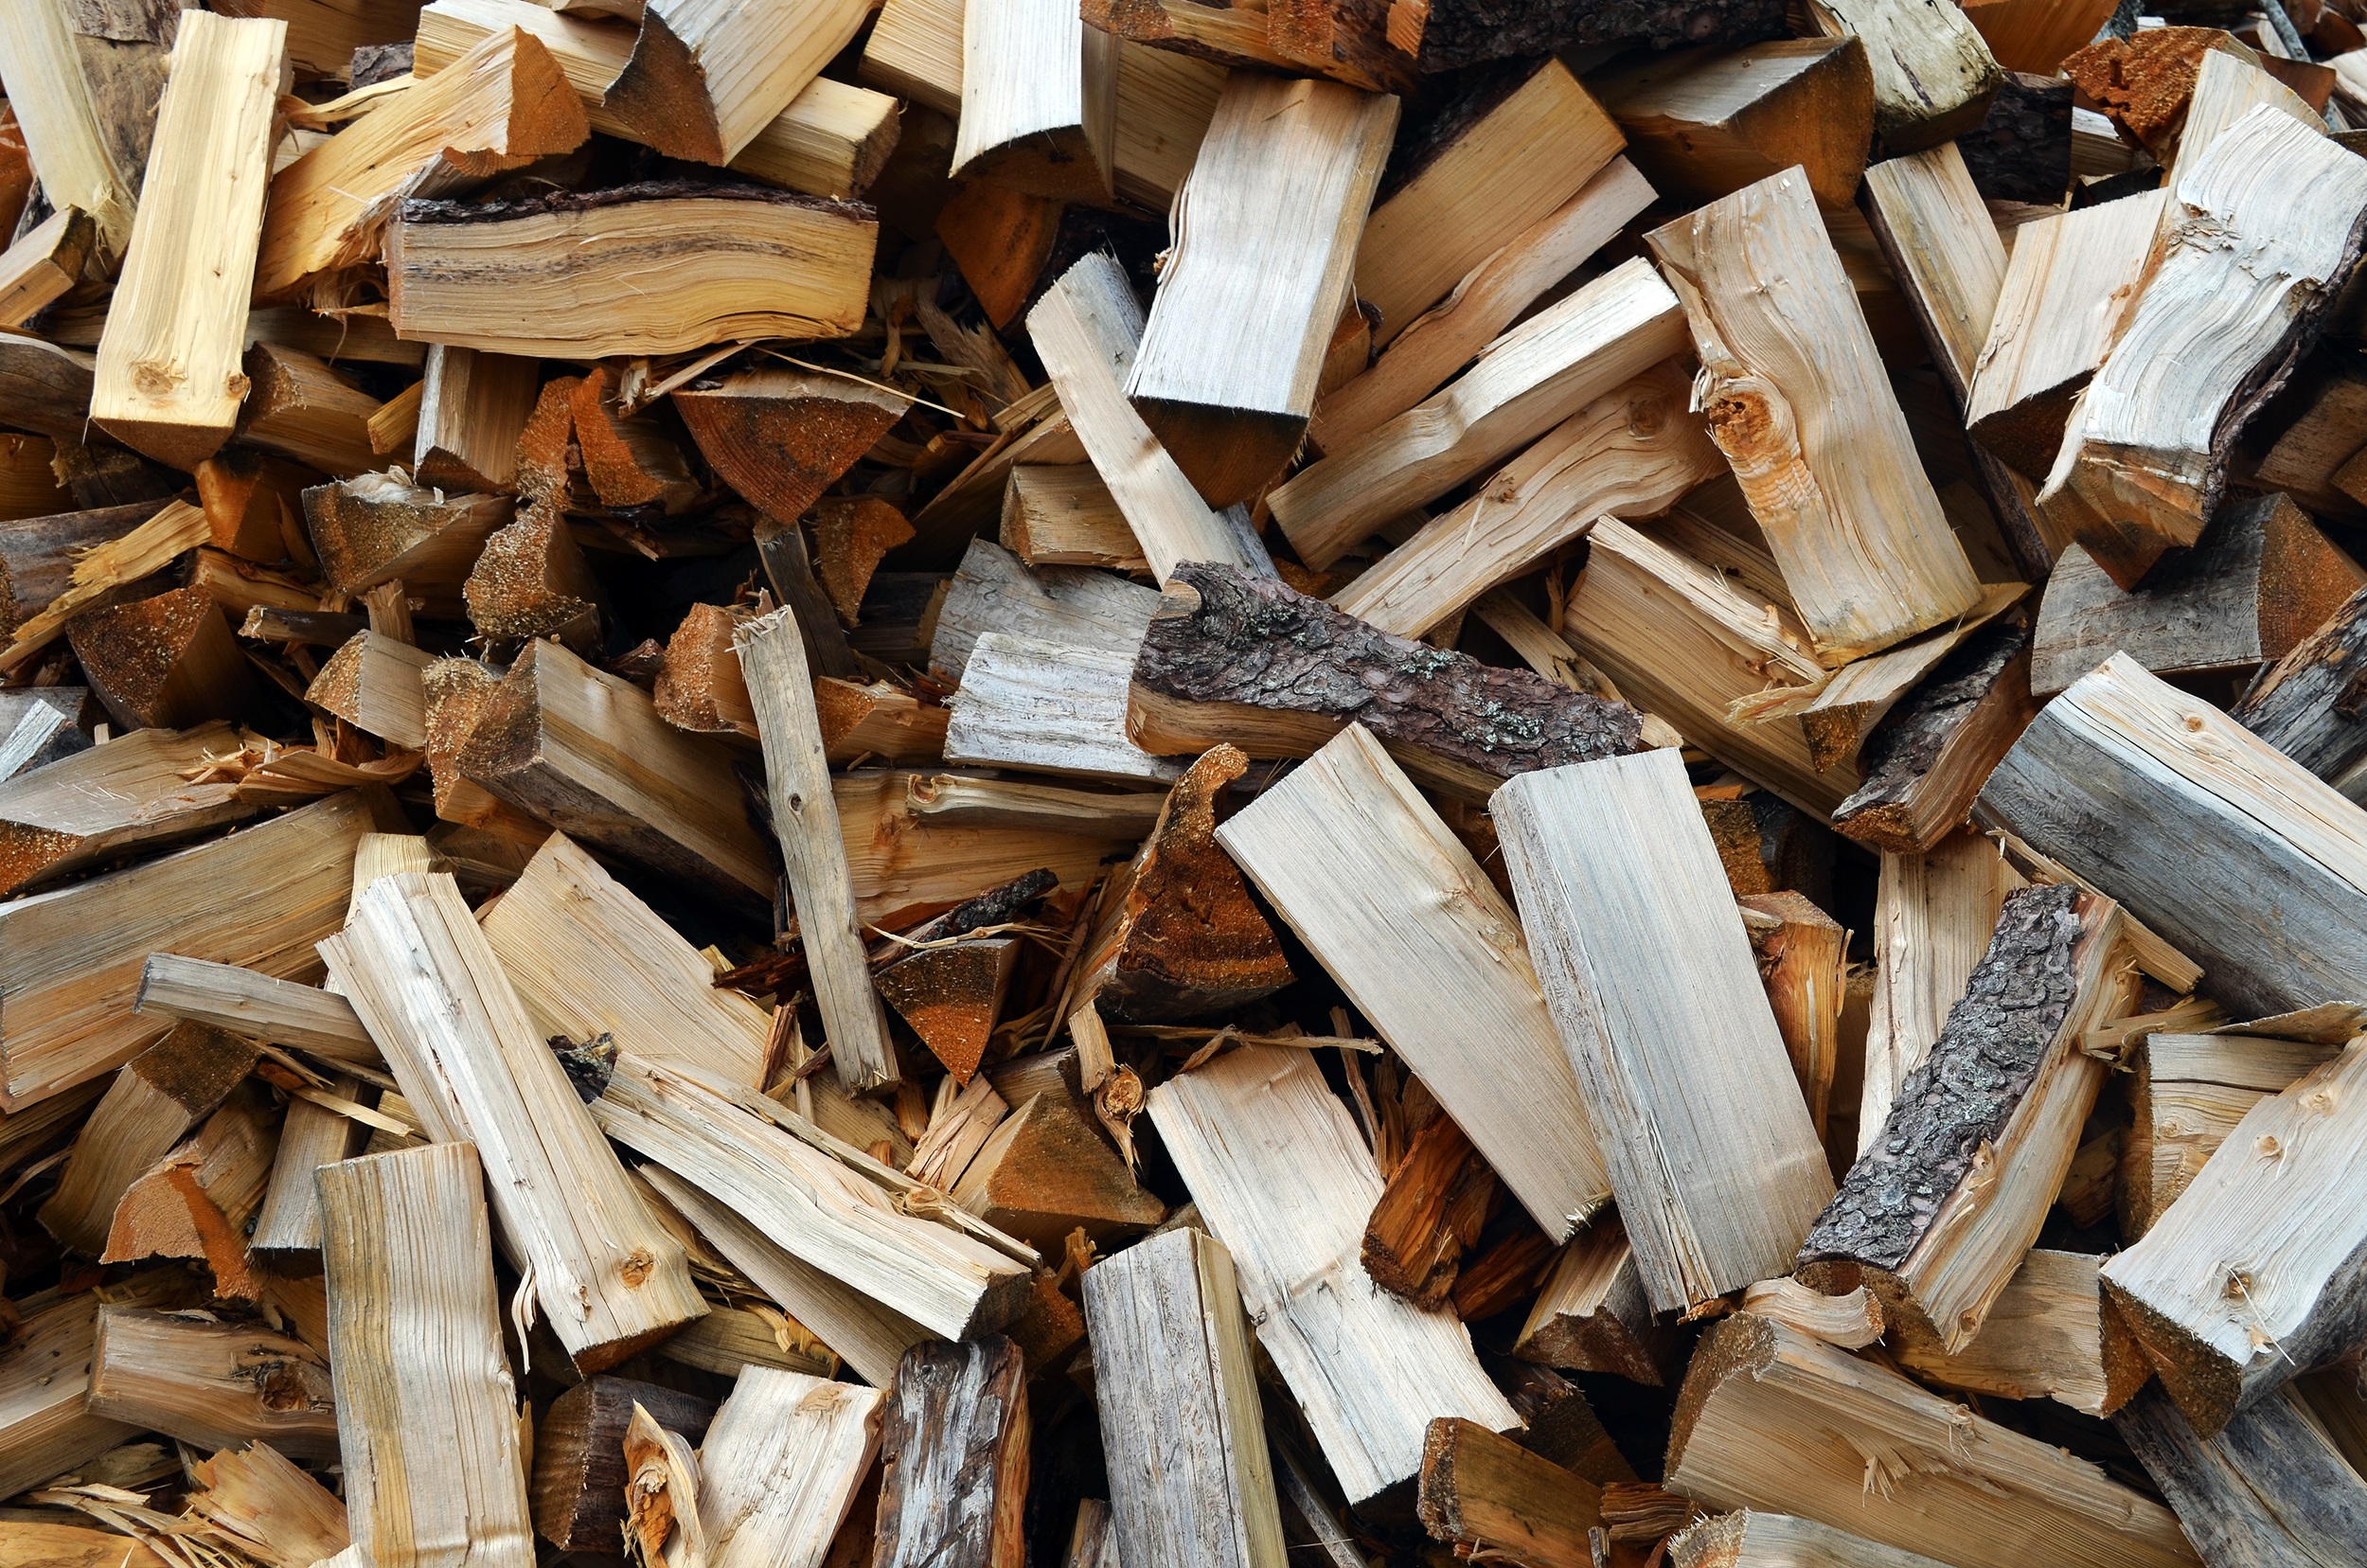
wood, log, firewood, lumber, material, background, scrap